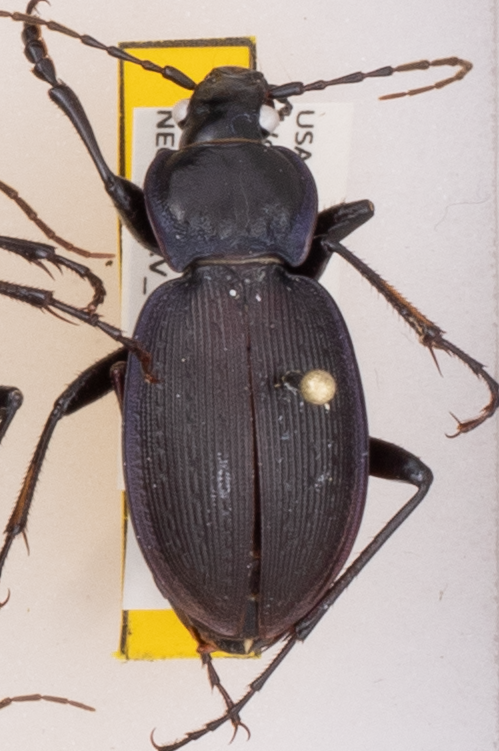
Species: Carabus goryi
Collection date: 2018-05-22
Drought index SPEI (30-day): -1.156
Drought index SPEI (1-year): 0.034
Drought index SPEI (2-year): -0.84